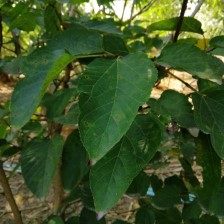
Variety: WhiteKing